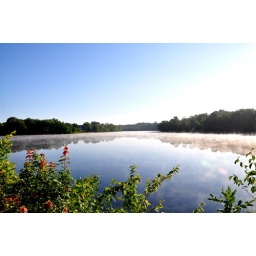
river in front of house morning mist